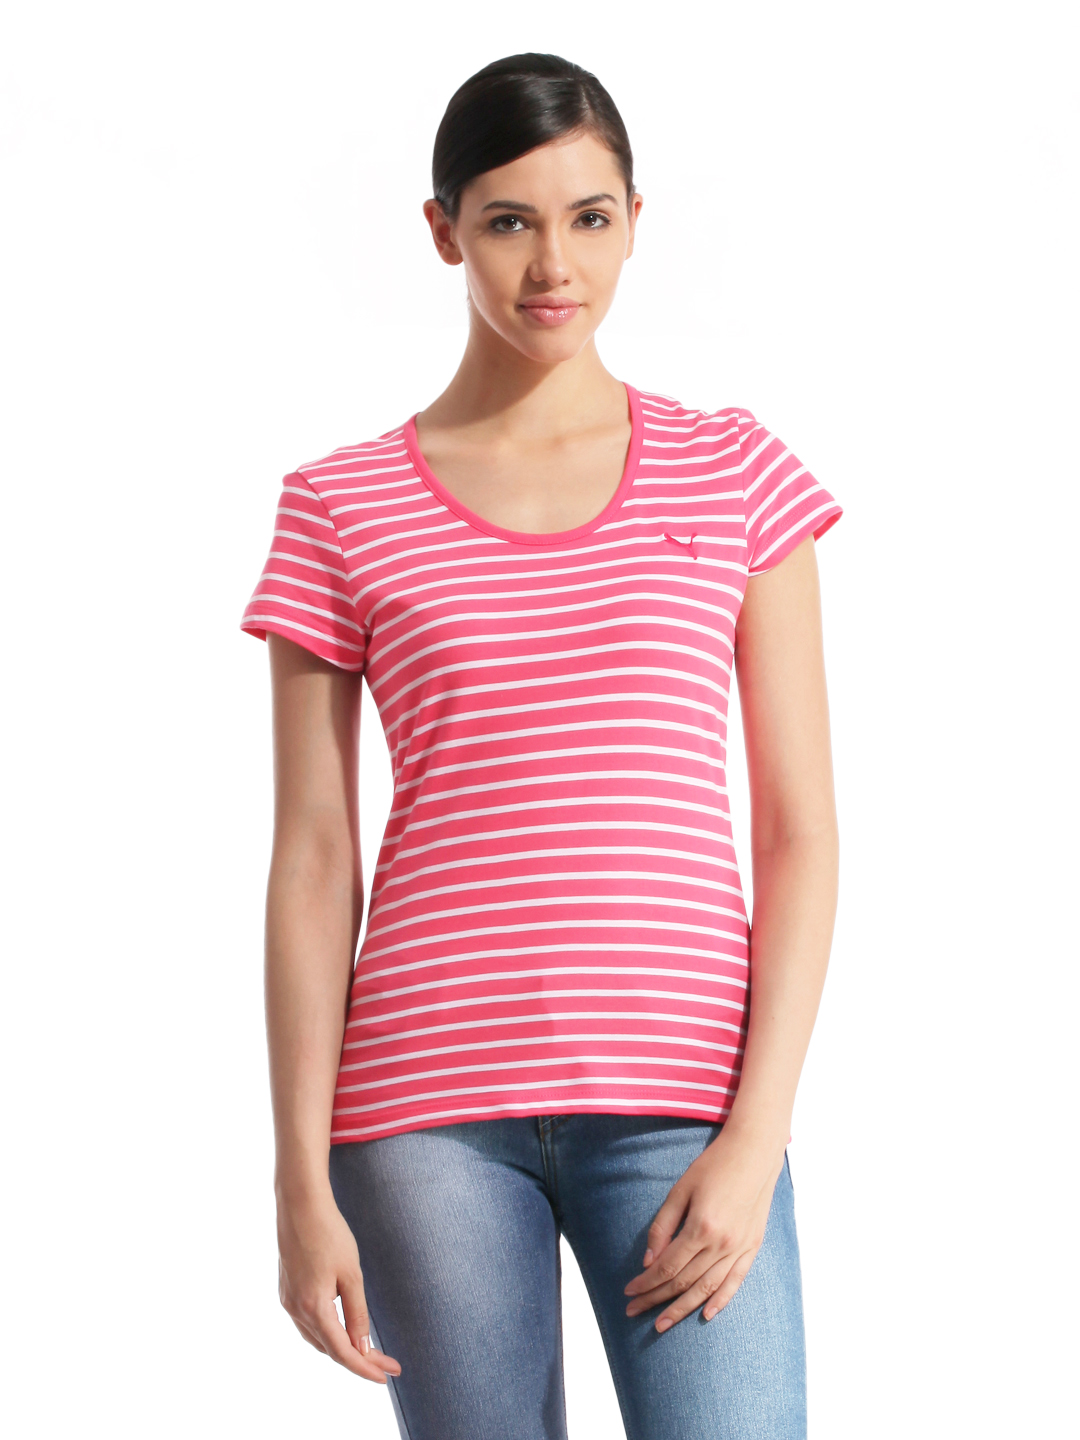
Puma Women Striped Pink T-shirt
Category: Apparel / Topwear / Tshirts
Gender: Women
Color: Pink
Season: Summer 2012
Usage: Casual